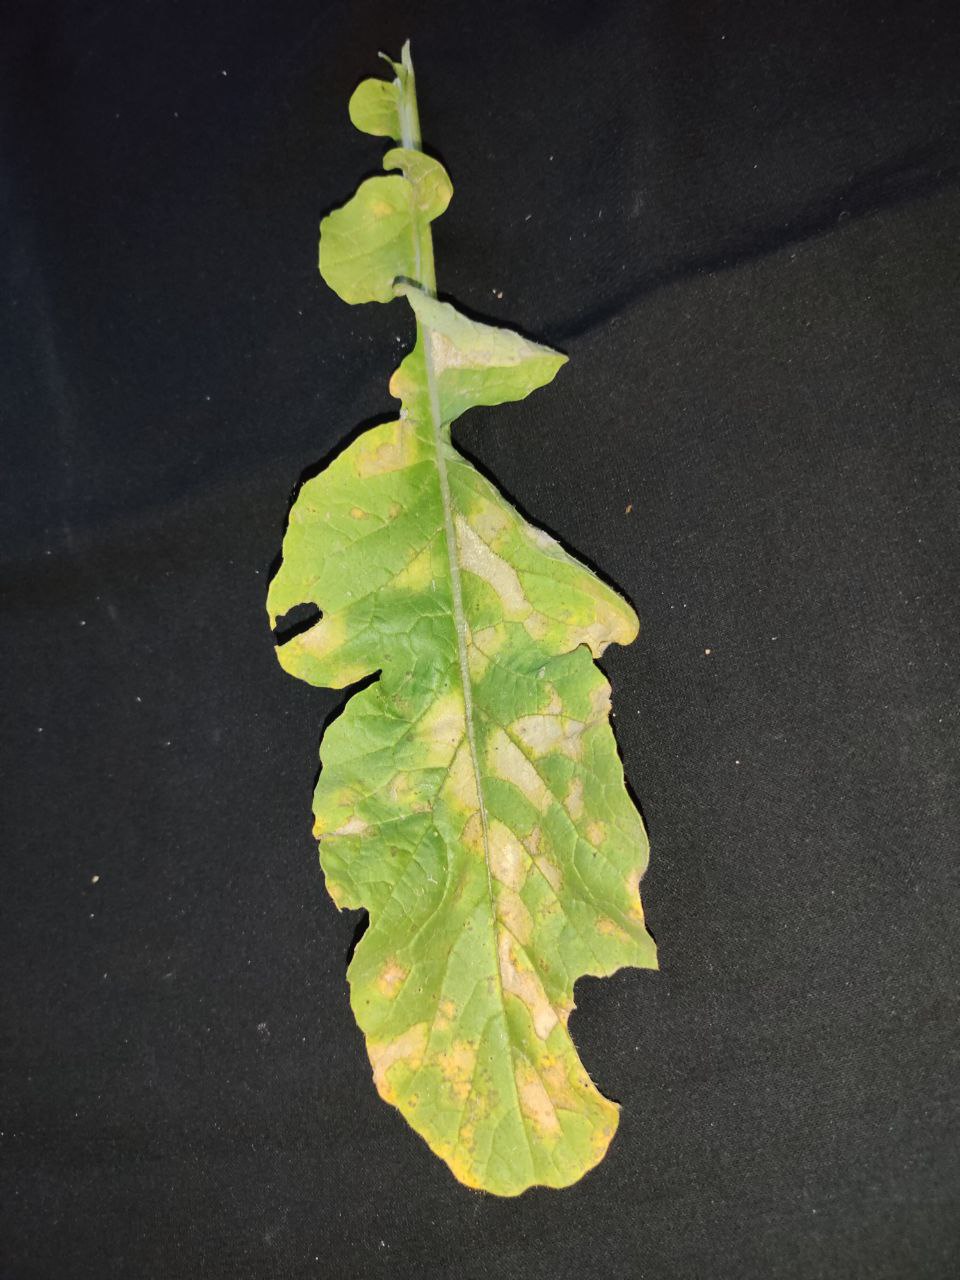
Label: Mosaic virus